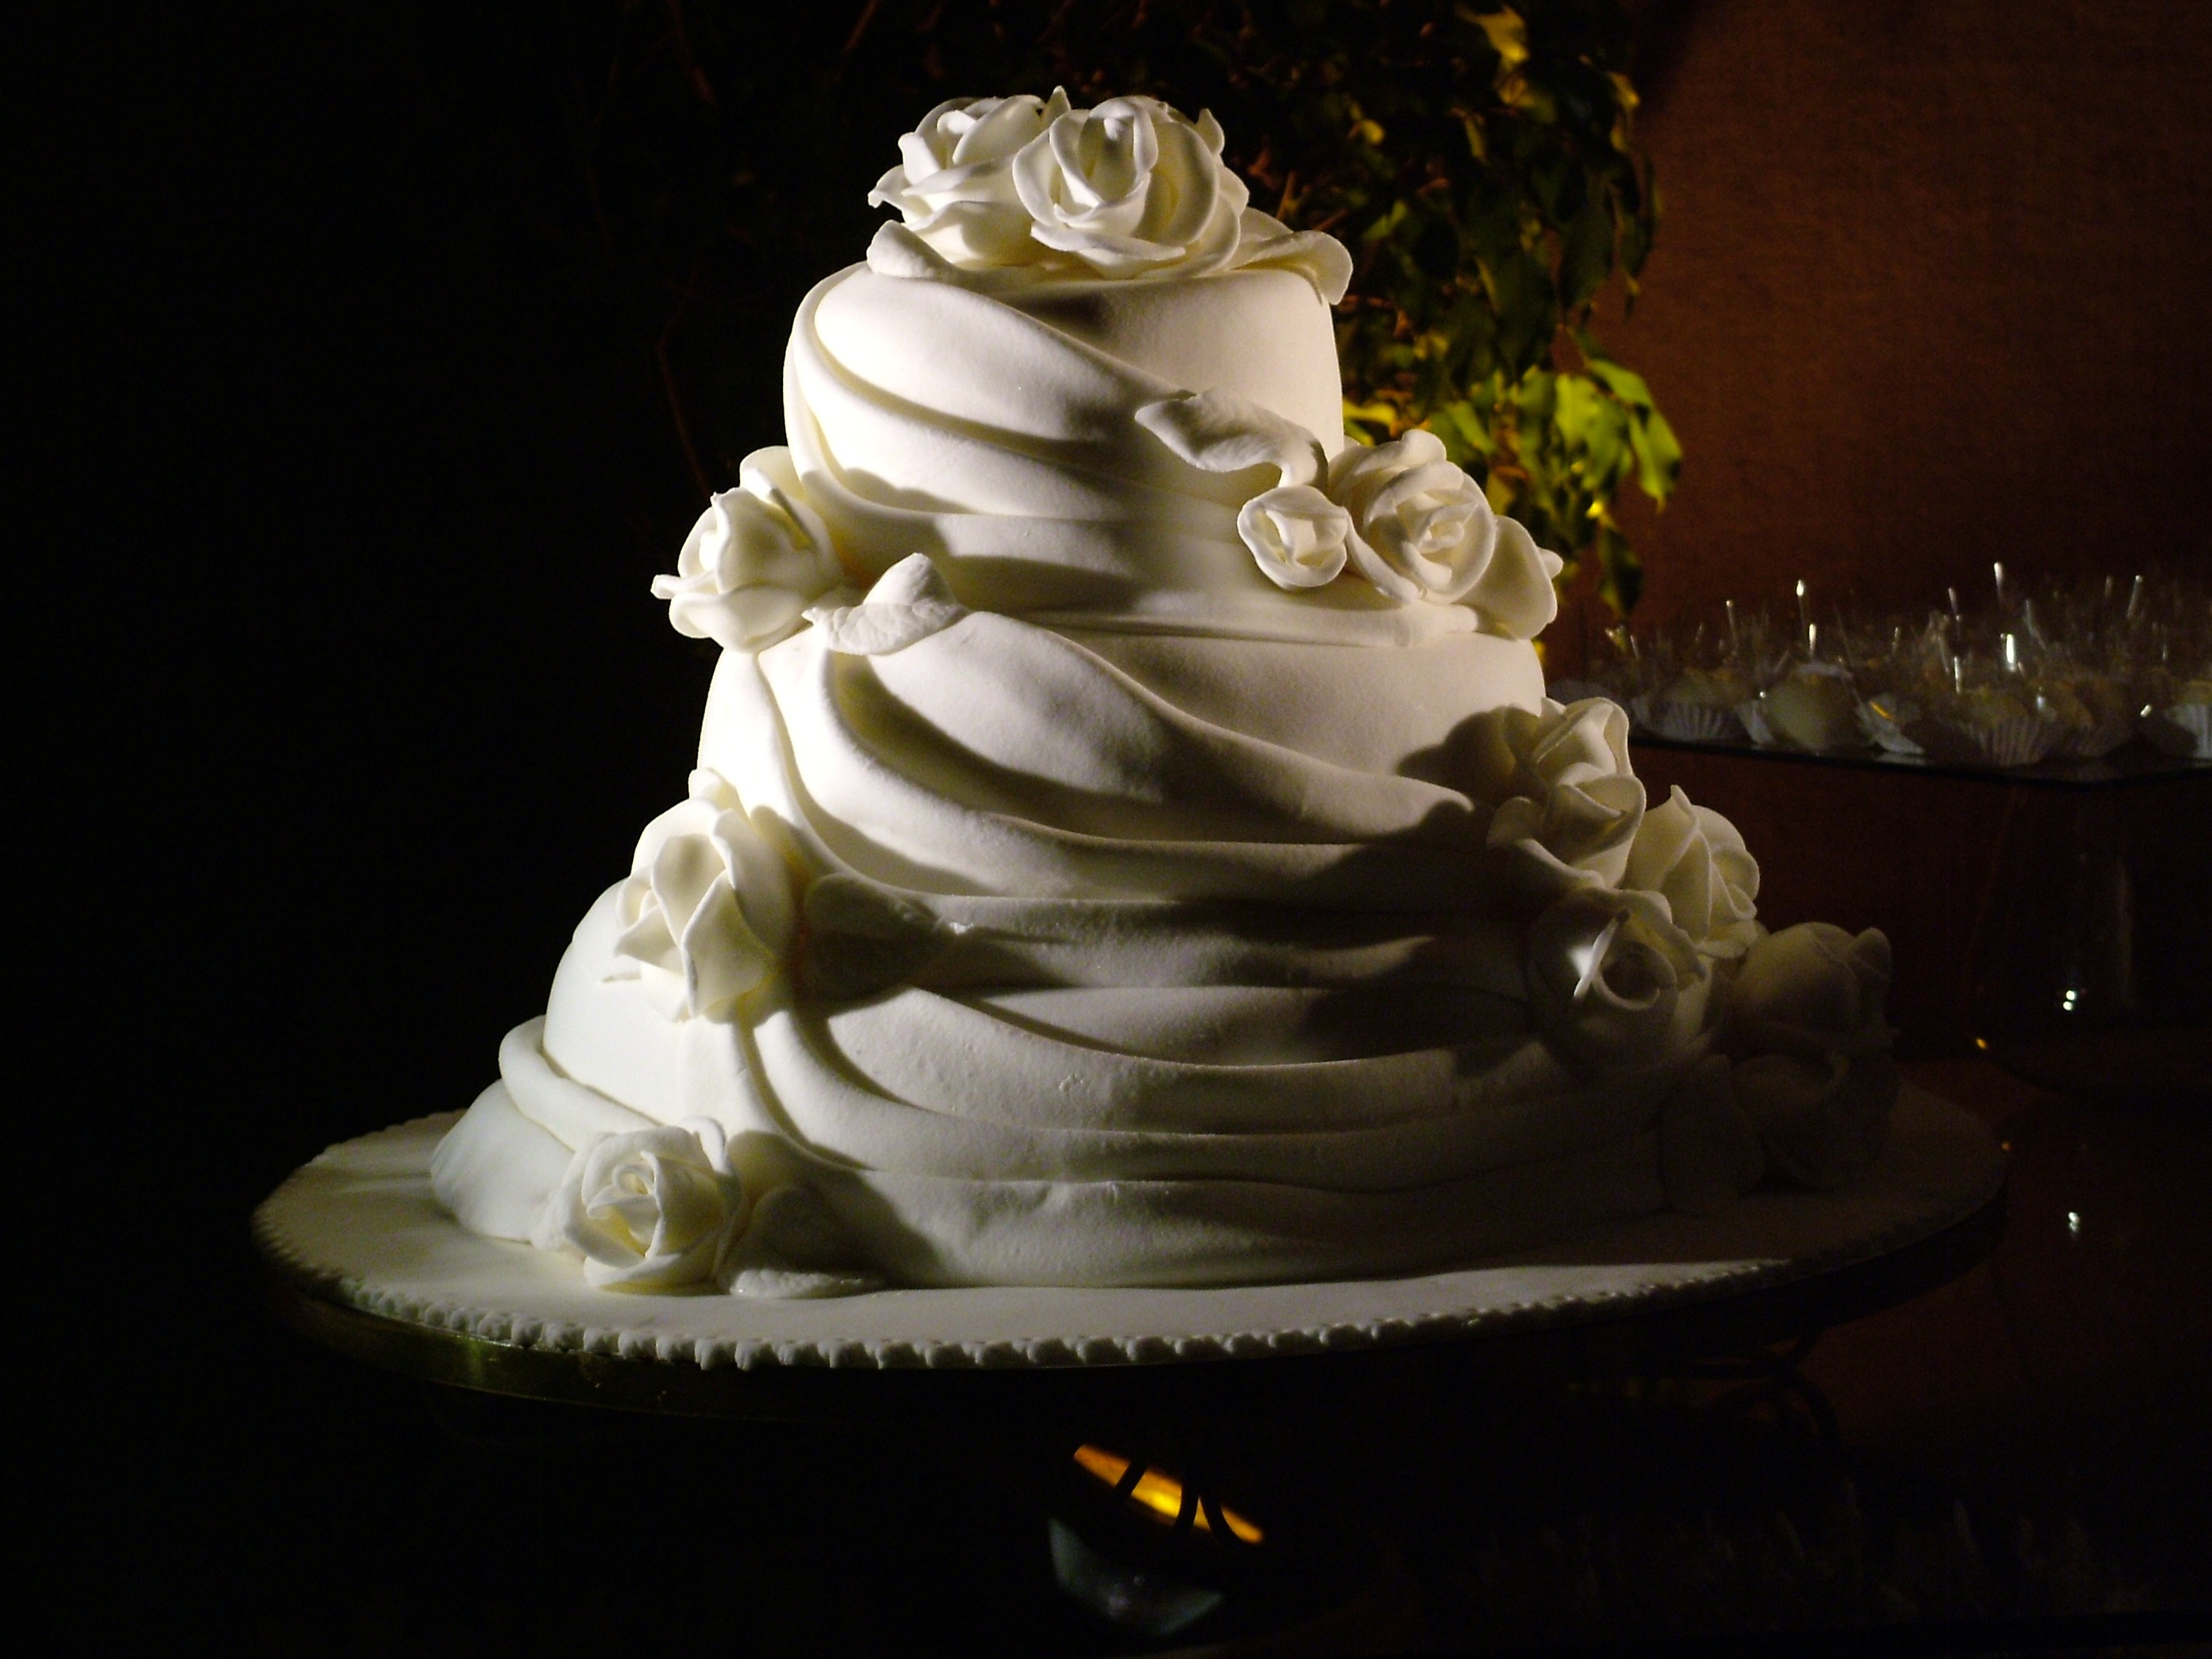
white, flower, food, dessert, lighting, marriage, cake, icing, wedding cake, buttercream, cake decorating, wedding ceremony supply